Royal Naval Hospital

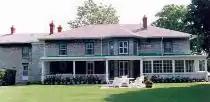
The small former hospital of 1814 at Kingston dockyard now serves as the commandant's residence, Royal Military College of Canada.

During the War of Jenkins' Ear, however, the system was overwhelmed by large numbers of returning sick and injured (over 15,000 in the 13 months from July 1739 to August 1740). The following year a proposal was put forward to the Admiralty for the establishment of three hospitals, to be owned, built and run by the Royal Navy, in the vicinity of the principal home ports. In 1744, with France having declared war on Britain, the decision was finally taken to establish Royal Naval Hospitals on a permanent footing in Gosport (Royal Hospital Haslar) and Stonehouse (Royal Hospital Plymouth); however a proposed third hospital (at Queenborough) was not then built, as Chatham by that time had ceased to function as a front-line base.